Xingqiao station

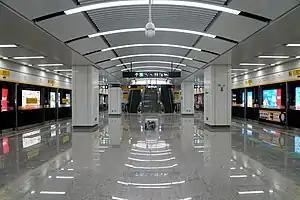
Platforms

Xingqiao is the eastern terminus of Line 3 of the Hangzhou Metro in China. It is located in the , Linping District, Hangzhou. The station was opened on 21 February 2022.